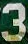
Number: 3